Rida Al Abdullah

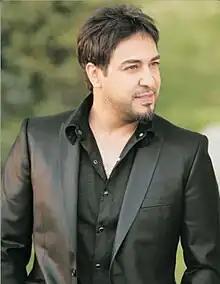

Rida Al Abdulla (also spelled "Rida Al Abdallah", "Reda Al Abdullah"; born 5 July 1966) is an Iraqi singer and actor. He gained attention across the Arab world for his singles "Bo'dak Habibi", "Qasawa", "Dhalim", "Min Trid Abousak", "Al Asabe3", "Melih Wa Zad", "Ya Hali" and many other hits including "Weinkom Ya Arab" ("Where are the Arabs"), which was a protest song against the war 2006 Lebanon-Israeli war.